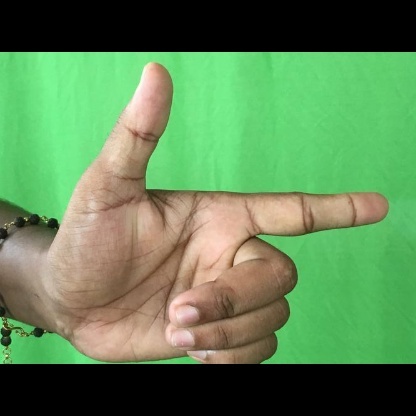
Mudra: Chandrakala